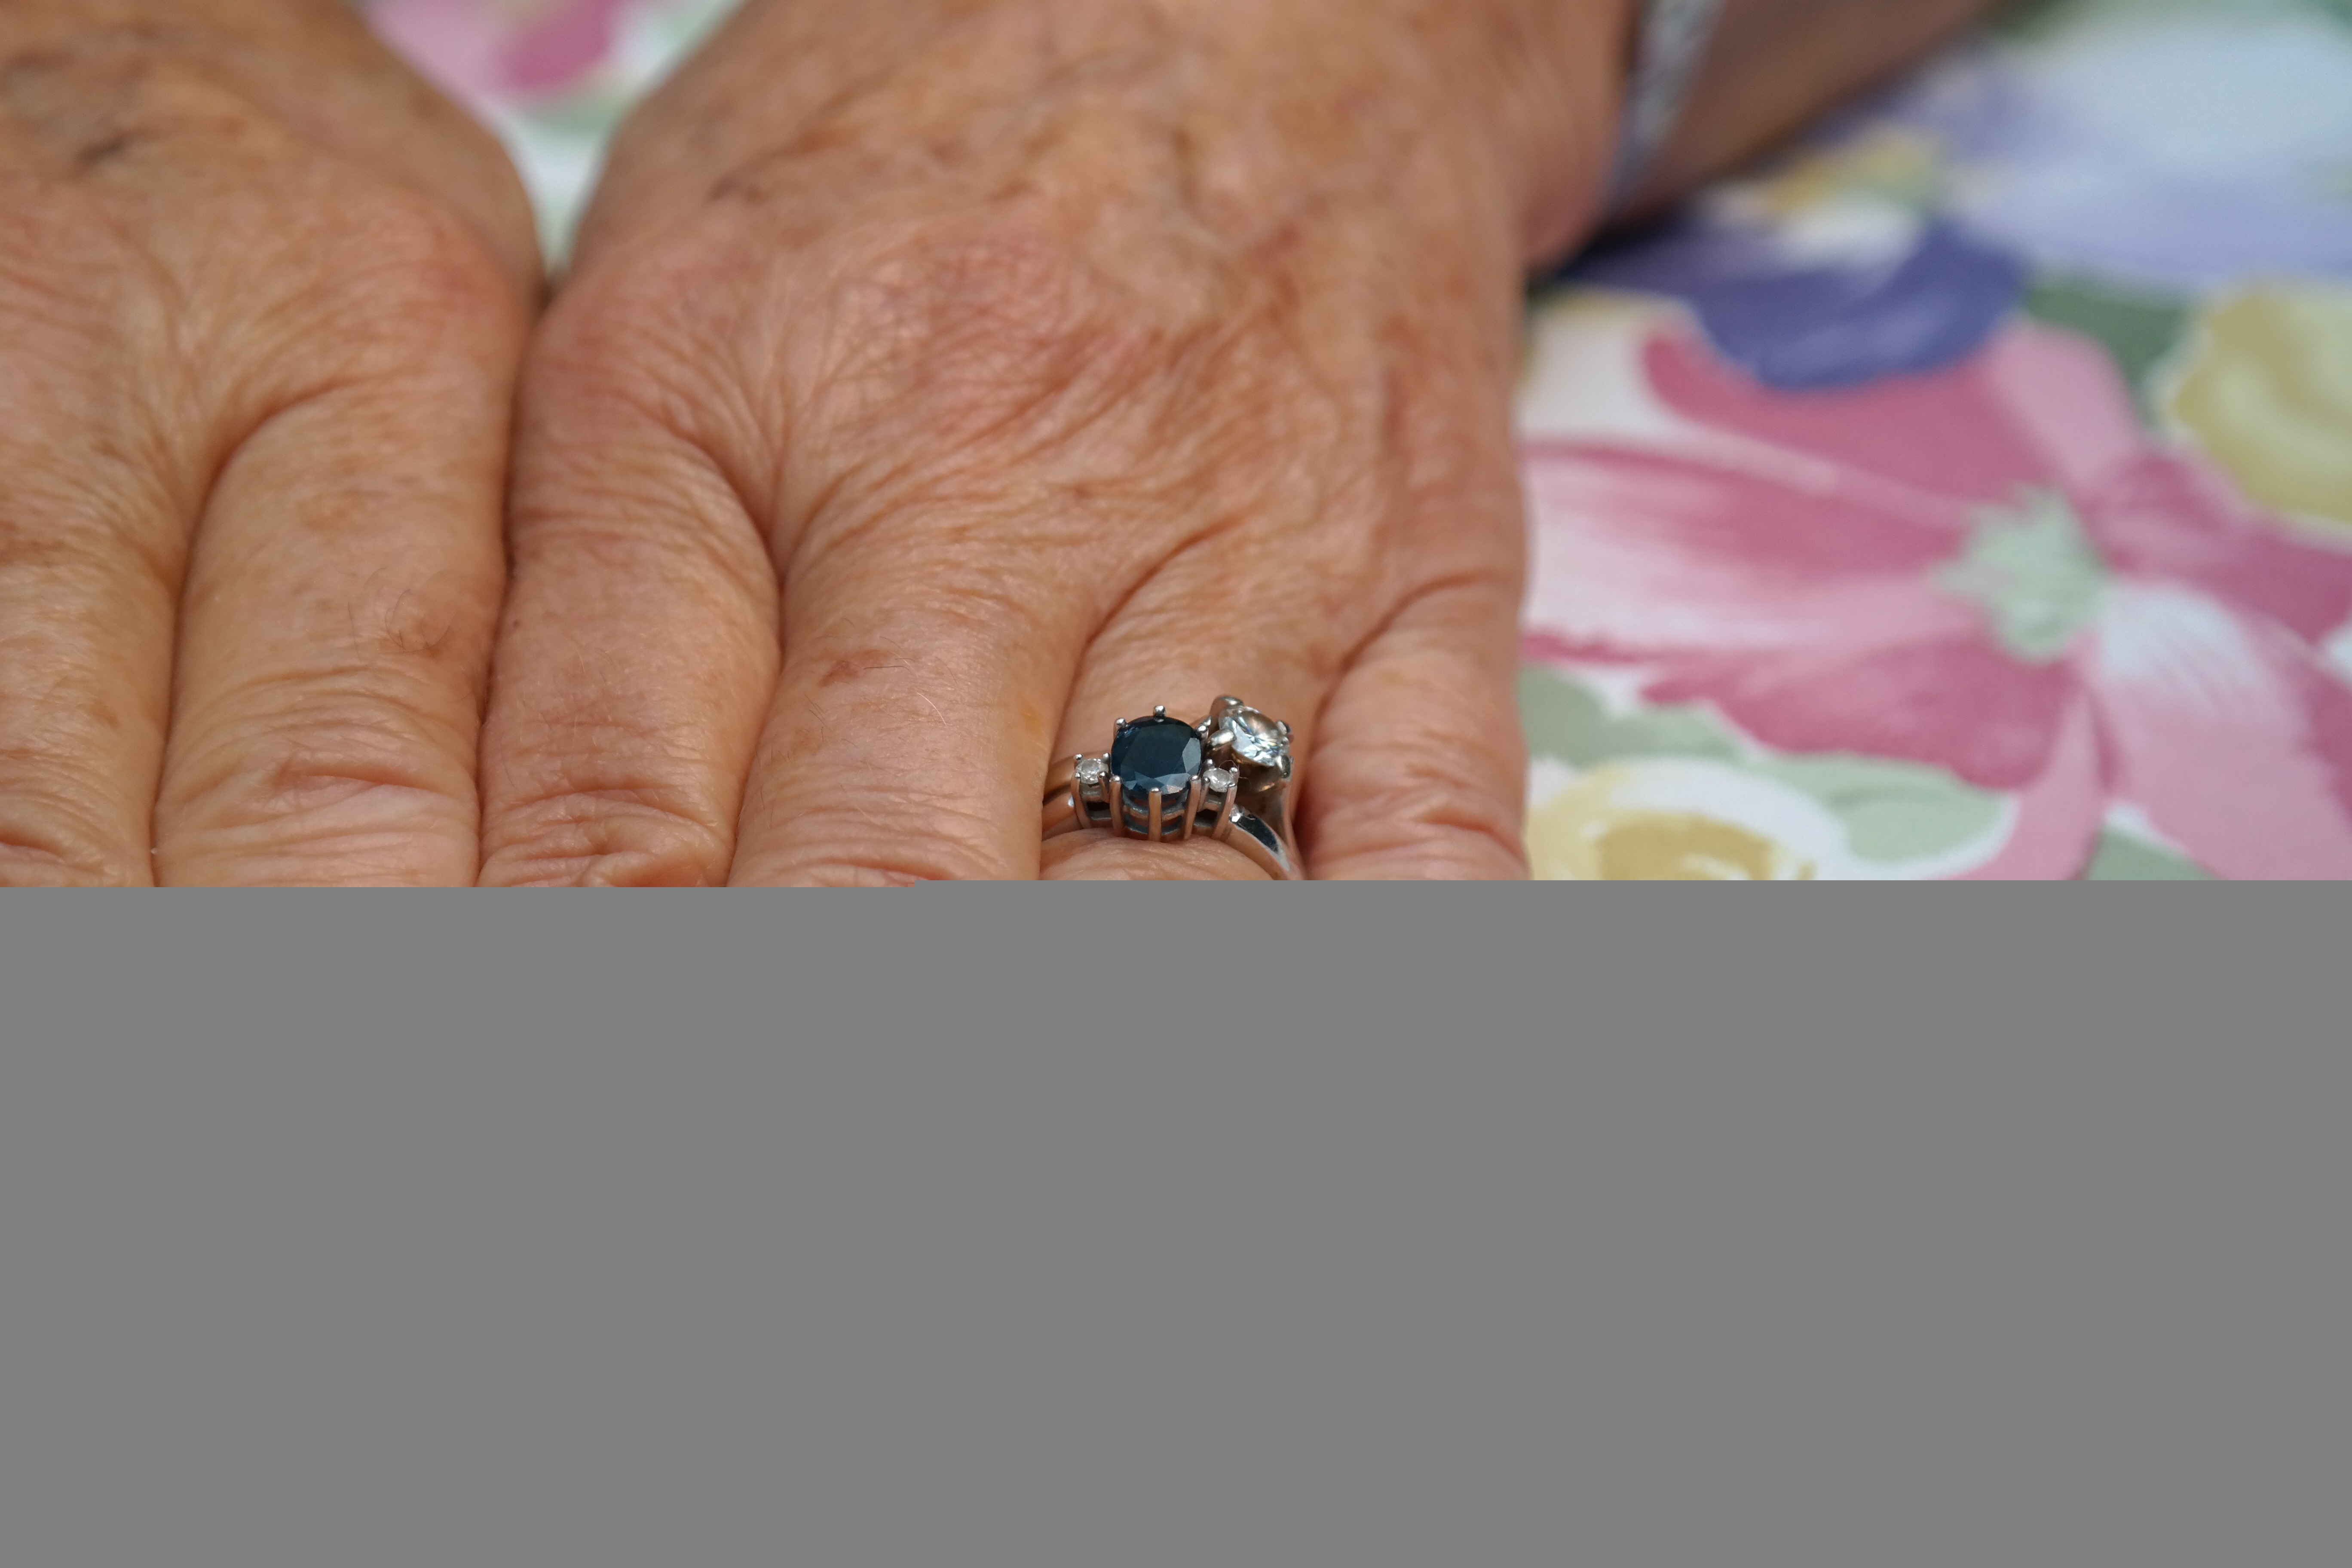
hand, woman, ring, old, pattern, finger, arm, nail, bracelet, wedding ring, jewellery, hands, fingernails, skin, expensive, jewels, aged, ring finger, finger ring, valuable, fashion accessory